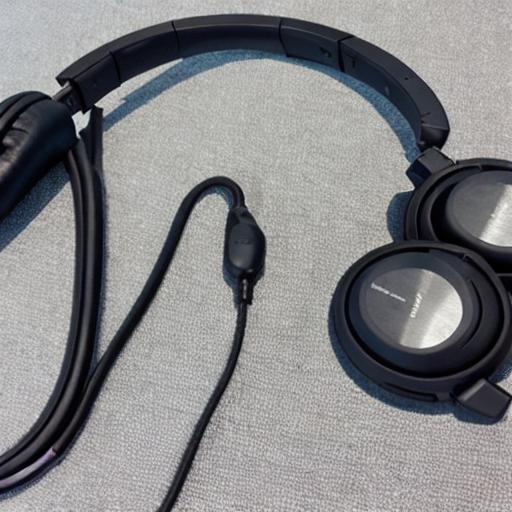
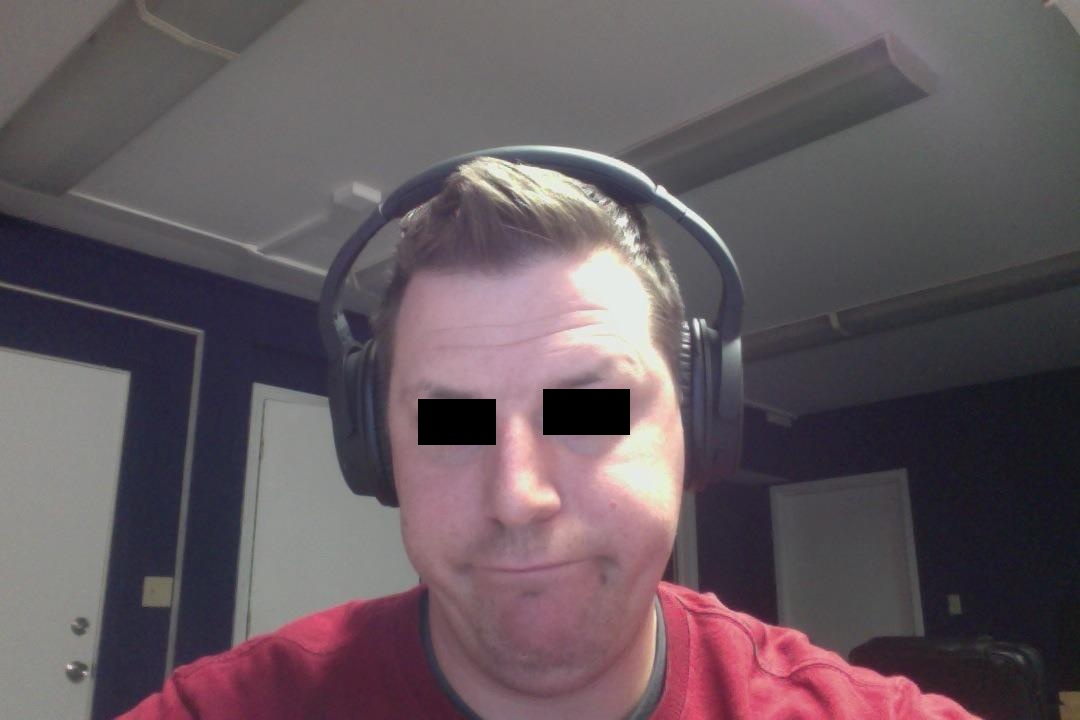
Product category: headphones
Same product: no